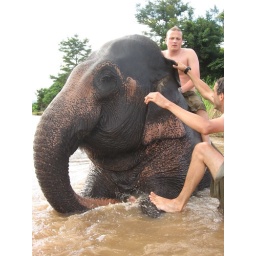
elephant rodeo in the river of pai